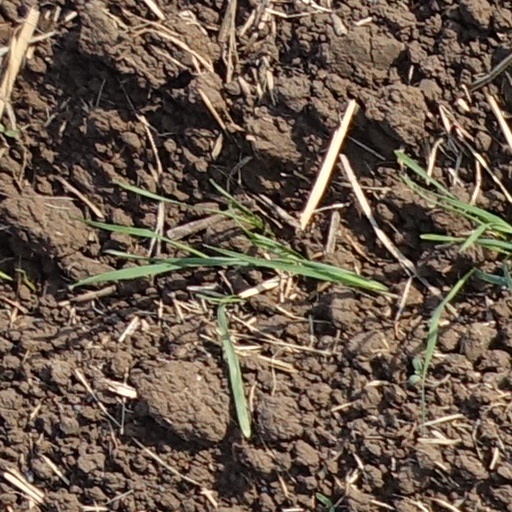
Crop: wheat